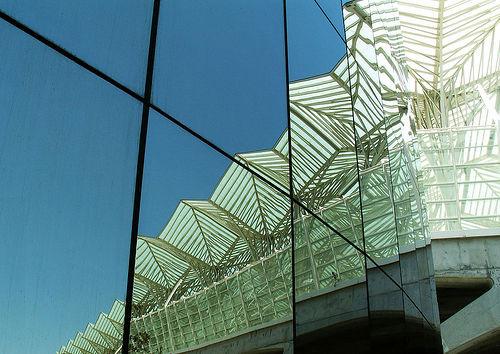
Weather: sun or clear